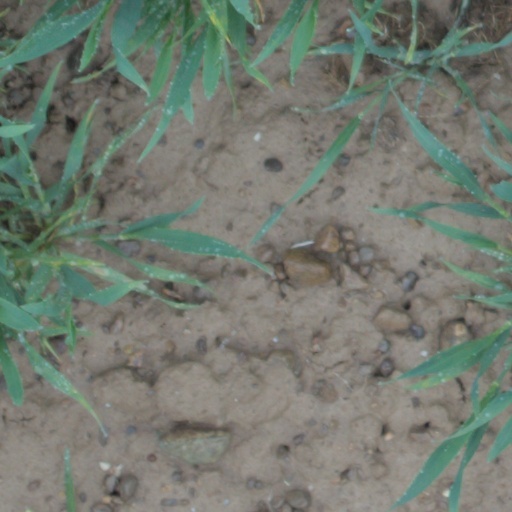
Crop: wheat